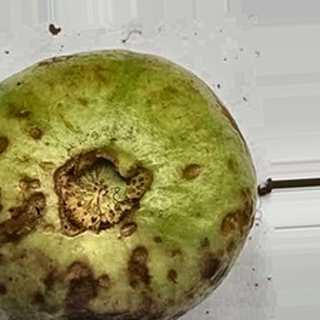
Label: guava_anthracnose